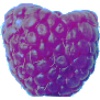
Label: Raspberry 1